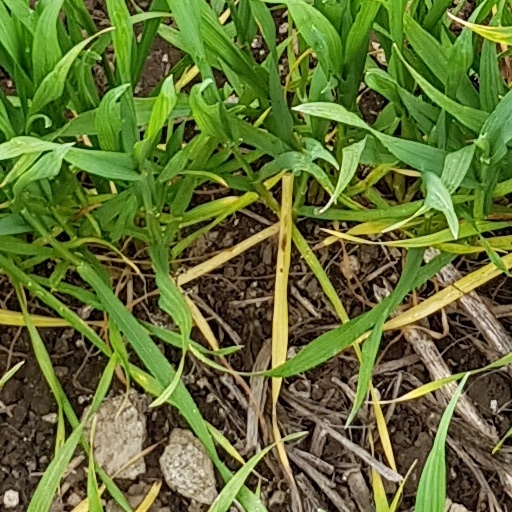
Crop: wheat